Bunohan

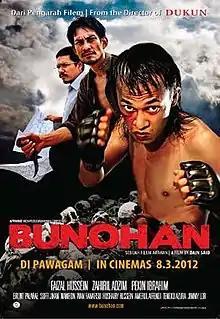
Theatrical release poster

Bunohan (also under the international title of Bunohan: Return to Murder) is a 2011 Malaysian Malay-language action drama film, written and directed by Dain Iskandar Said. The film features actors Faizal Hussein, Zahiril Adzim and Pekin Ibrahim in leading roles. Bunohan is the second film to be directed by Dain Said. Bunohan had its world premiere at the 2011 Toronto International Film Festival where it was praised for its solid, visceral storytelling and arresting photography.